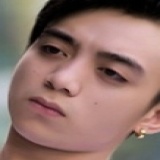
ca sĩ Soobin